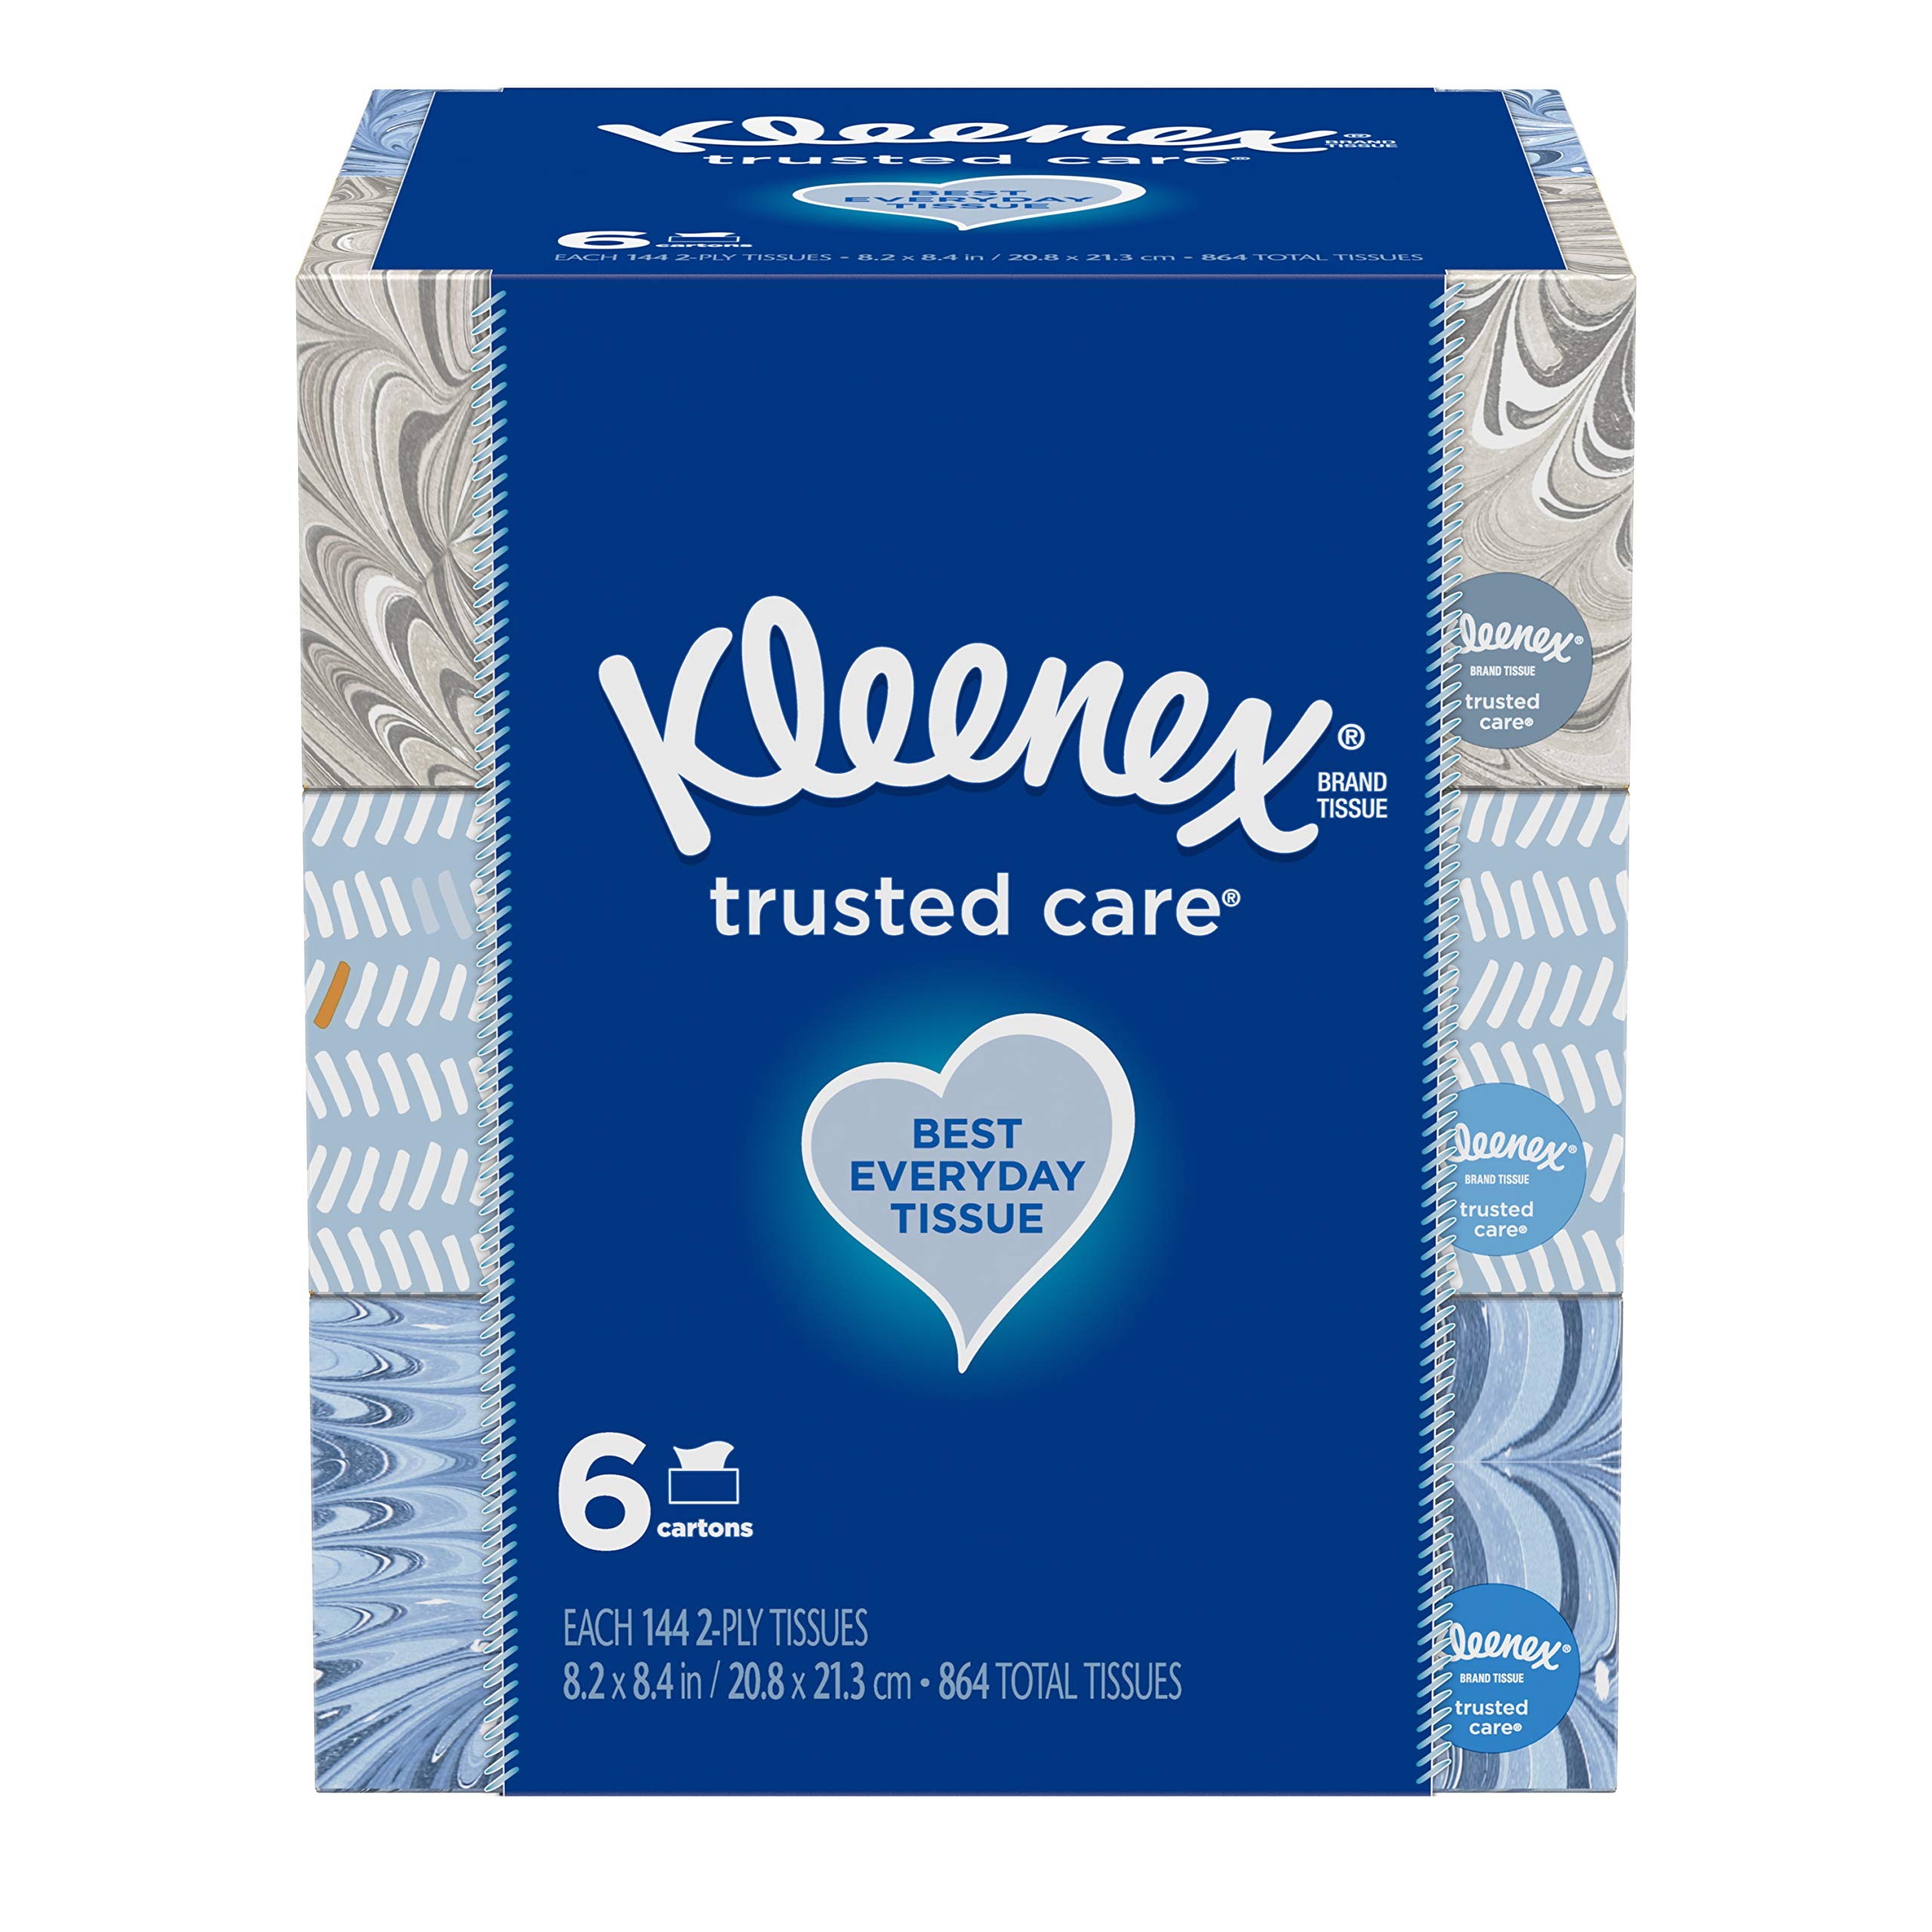
Item Name: Kleenex Trusted Care Everyday Facial Tissues, 6 Rectangular Boxes, 144 Tissues per Box (864 Tissues Total)
Bullet Point 1: Kleenex Everyday Tissues offer gentle care for face and hands
Bullet Point 2: Rely on durable, 2-ply thickness paper tissue sheets
Bullet Point 3: Absorbent, disposable facial tissues lock in moisture
Bullet Point 4: Flat tissue boxes with 144 tissues per box come in a variety of colors and designs (actual packaging design may vary from image shown)
Bullet Point 5: Save up to 15% on Kleenex facial tissues with Subscribe & Save and keep tissues on hand for family, guests and yourself
Value: 144.0
Unit: Count

Price: 20.25